Ground squirrel hepatitis virus

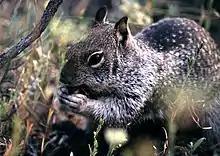
The species GSHV was originally isolated from, "Spermophilus beecheyi," commonly known as California ground squirrel.

Ground squirrel hepatitis virus consists of a DNA genome is primarily double-stranded. Like other hepadnaviruses, it consists of a single-stranded region of variable length that is converted to double-stranded DNA by virion DNA polymerase. A protein is covalently bound to the 5' end of the minus strand which may be used as a primer for DNA synthesis.